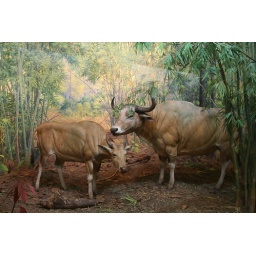
the green stalkz of bamboo, giantz of the grass family, recreate a dense forest in burma north of rangoon.